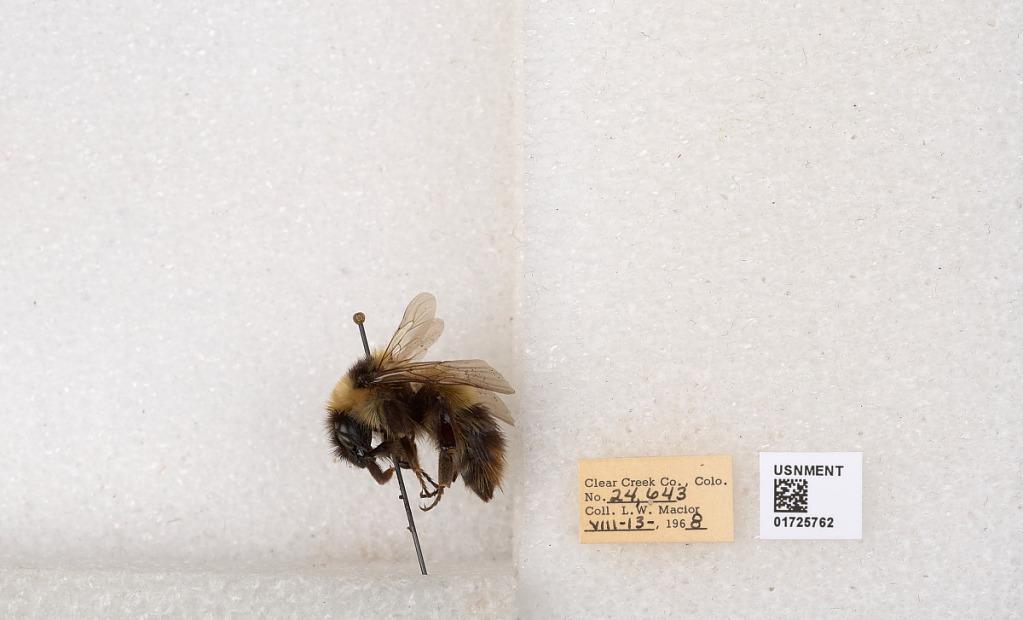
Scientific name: Bombus kirbyellus
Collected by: L. Macior
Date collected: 1968-8-13
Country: United States
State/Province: Colorado
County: Clear Creek
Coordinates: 39.6891, -105.644